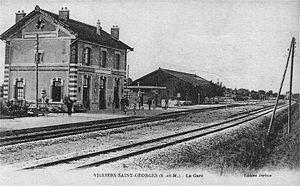
L'ancienne gare de Villiers-Saint-Georges
La gare de Provins est une gare ferroviaire française de la ligne de Longueville à Esternay située à proximité du centre-ville de la commune de Provins, dans le département de Seine-et-Marne, en région Île-de-France.
La gare de Villiers-Saint-Georges est une gare ferroviaire française de la ligne de Longueville à Esternay située sur le territoire de la commune de Villiers-Saint-Georges, dans le département de Seine-et-Marne en région Île-de-France.